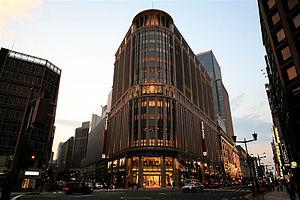
Mitsukoshi est une entreprise de grand magasin fondé en 1673. Son siège social est à Tōkyō. Mitsukoshi a constitué la base du groupe Mitsui avant de s'en séparer en 1904.
Les grands magasins au Japon, appelés hyakkaten ou depāto pour department store, existent depuis le début du XXᵉ siècle. Les plus connus sont Isetan, Matsuzakaya, Mitsukoshi et Takashimaya.